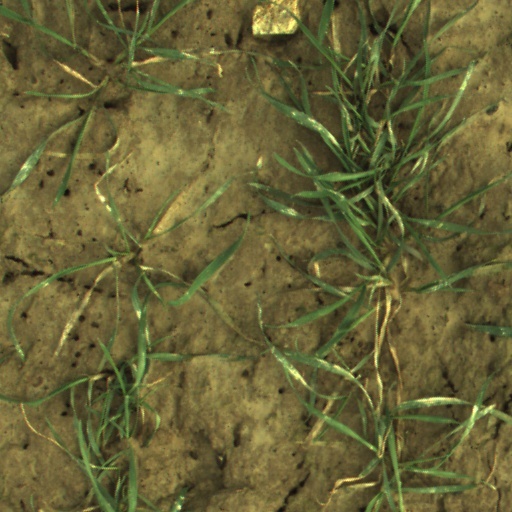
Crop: wheat